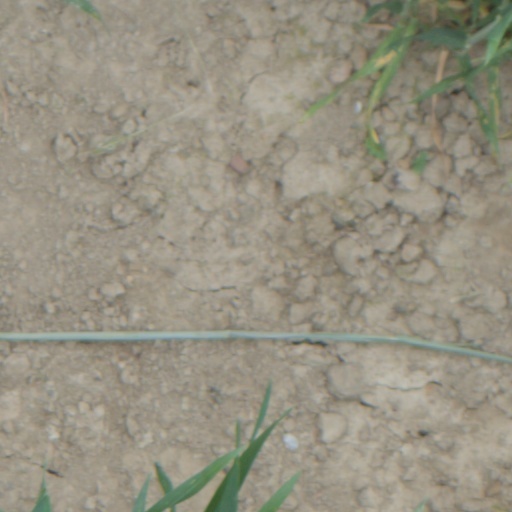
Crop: wheat